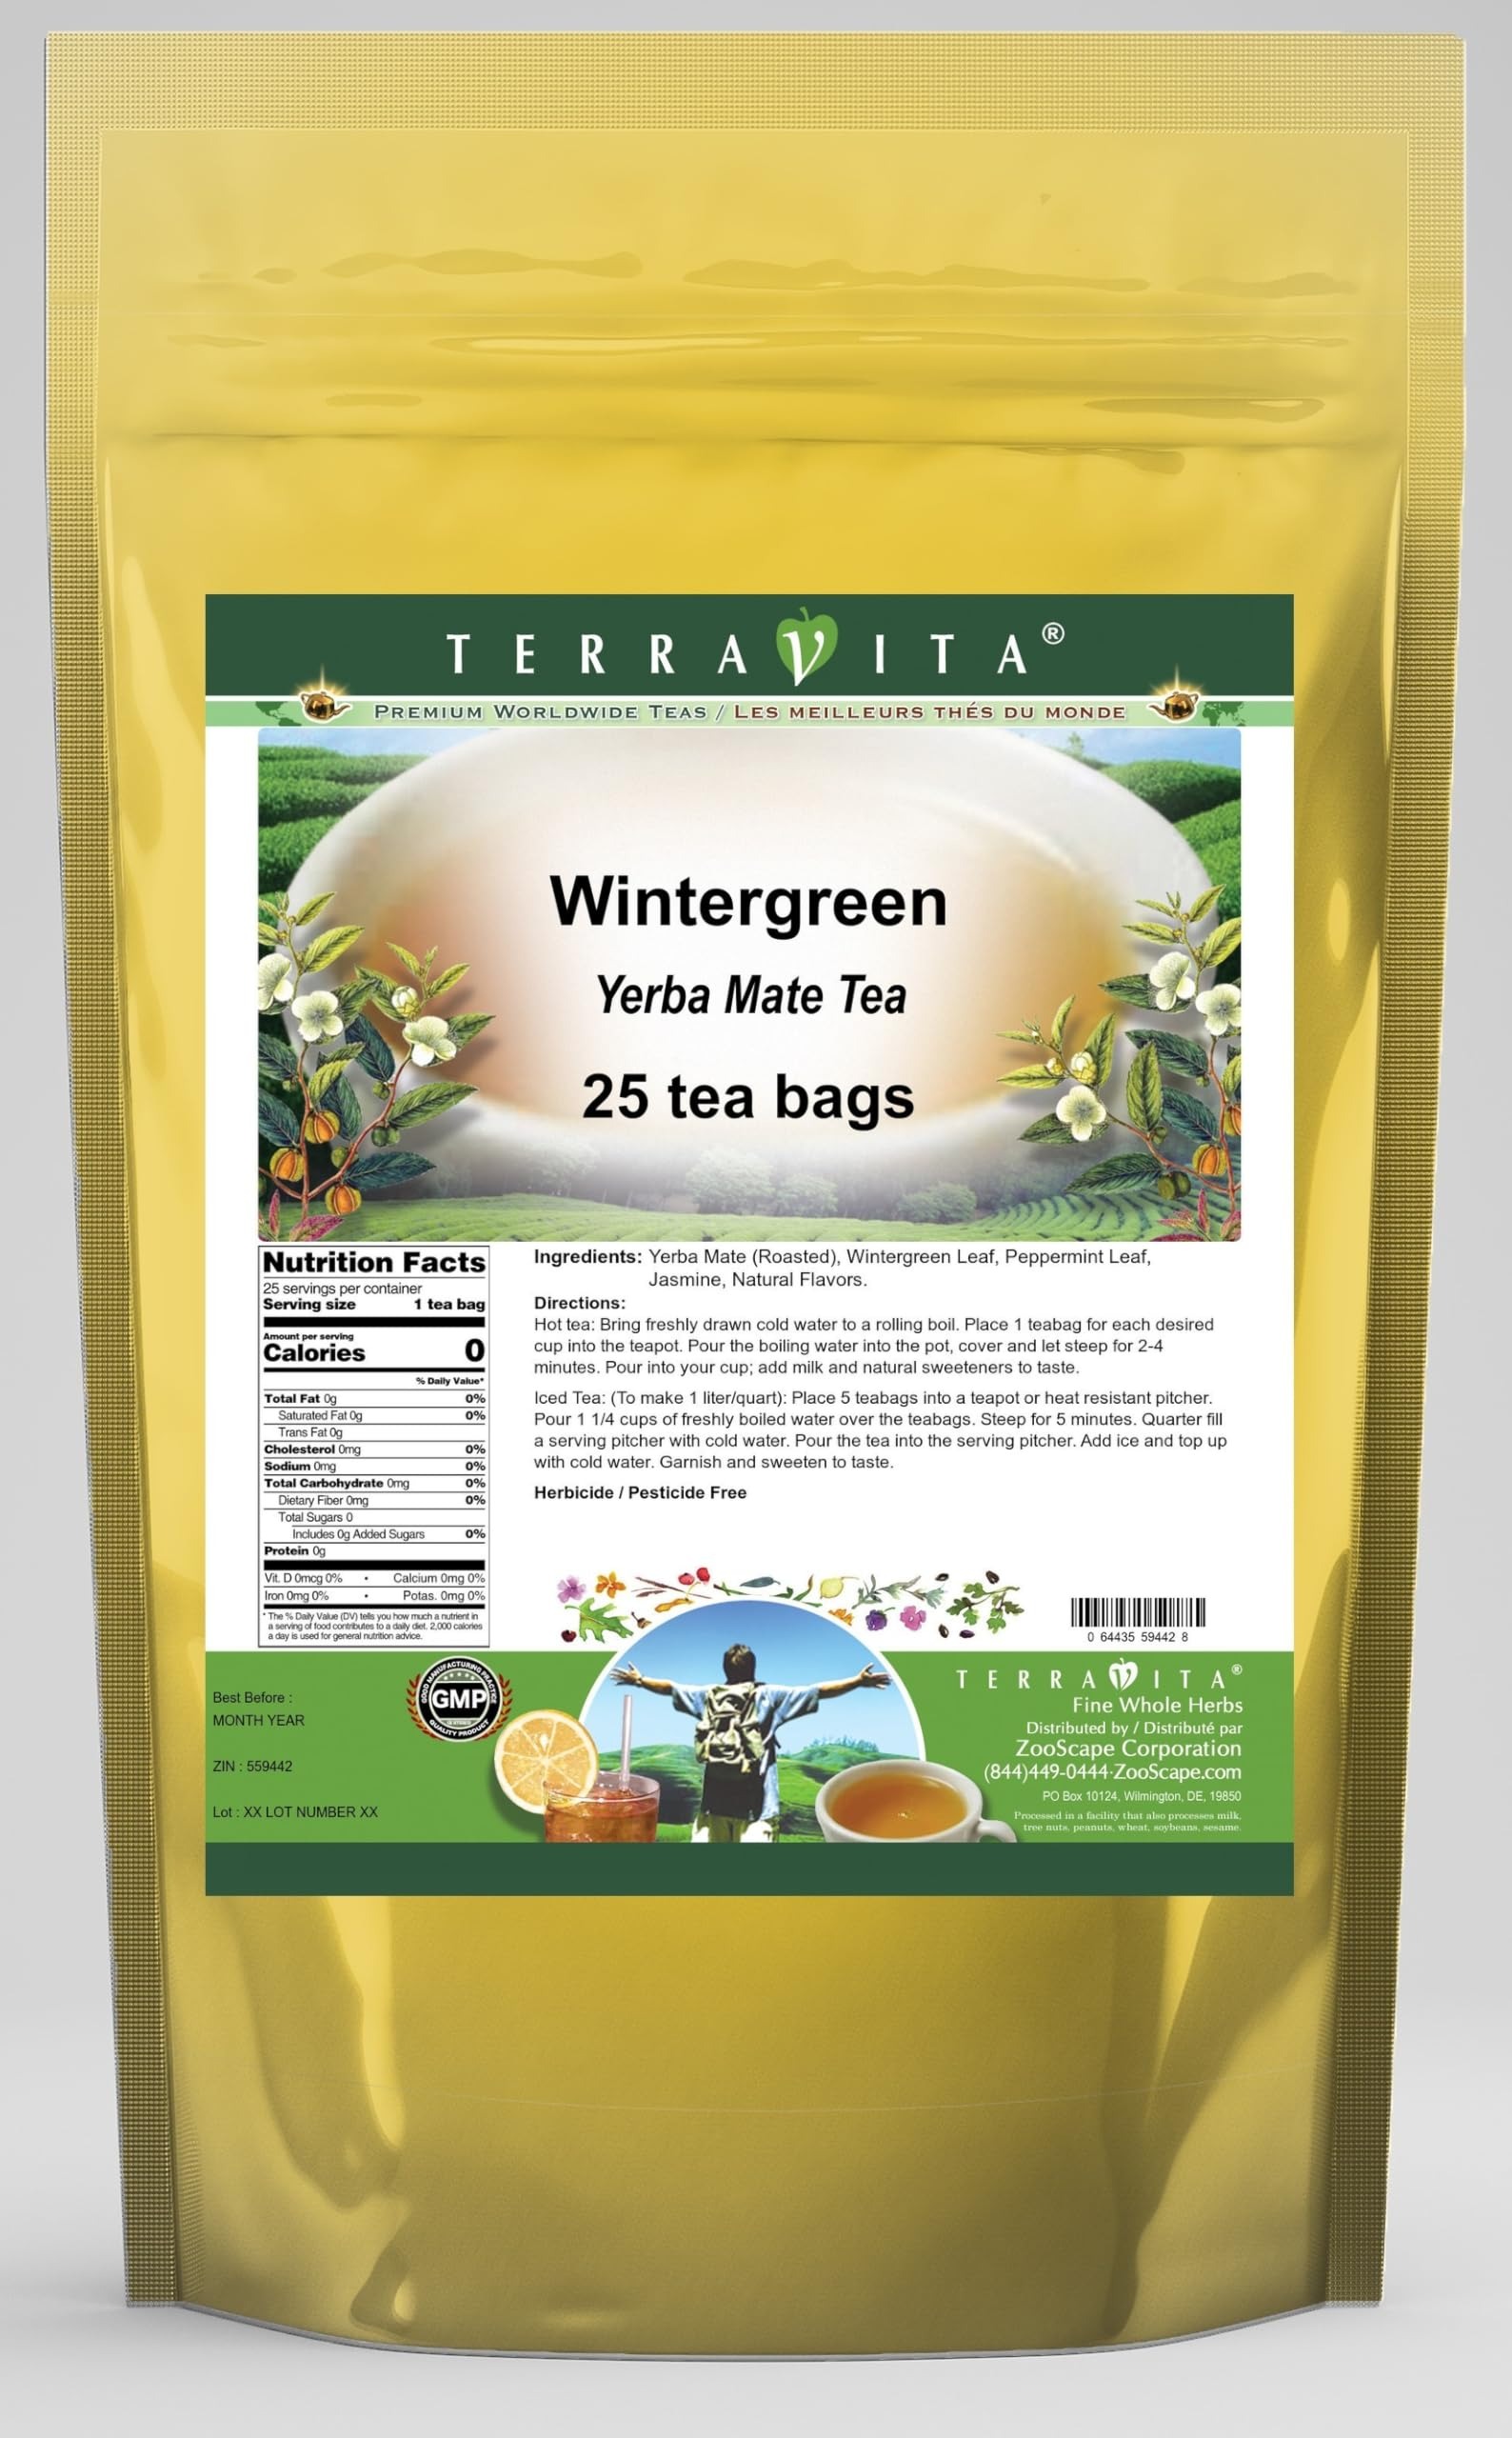
Item Name: Wintergreen Yerba Mate Tea (25 tea bags, ZIN: 559442) - 2 Pack
Bullet Point 1: Our Wintergreen Yerba Mate tea is a scrumptuous all-natural flavored Yerba Mate coffee substitute with Wintergreen Leaf, Peppermint Leaf and Jasmine that will refresh you with its terrific taste! You will enjoy the earthy and acidity-free Wintergreen aroma and flavor again and again! - Ingredients: Yerba Mate, Wintergreen Leaf, Peppermint Leaf, Jasmine and Natural Wintergreen Flavor.
Bullet Point 2: No fillers.
Bullet Point 3: Manufacturer: TerraVita
Bullet Point 4: Size: 25 tea bags
Bullet Point 5: Yerba Mate Tea Bags - Packed in a convenient upright pouch!
Product Description: Our Wintergreen Yerba Mate tea is a scrumptuous all-natural flavored Yerba Mate coffee substitute with Wintergreen Leaf, Peppermint Leaf and Jasmine that will refresh you with its terrific taste! You will enjoy the earthy and acidity-free Wintergreen aroma and flavor again and again! - Ingredients: Yerba Mate, Wintergreen Leaf, Peppermint Leaf, Jasmine and Natural Wintergreen Flavor. - Hot tea brewing method: Bring freshly drawn cold water to a rolling boil. Place 1 teabag for each desired cup into the teapot. Pour the boiling water into the pot, cover and let steep for 2-4 minutes. Pour into your cup; add milk and natural sweeteners to taste. - Iced tea brewing method: (To make 1 liter/quart): Place 5 teabags into a teapot or heat resistant pitcher. Pour 1 1/4 cups of freshly boiled water over the teabags. Steep for 5 minutes. Quarter fill a serving pitcher with cold water. Pour the tea into the serving pitcher. Add ice and top up with cold water. Garnish and sweeten to taste. - TerraVita is an exclusive line of premium-quality, natural source products that use only the finest, purest and most potent ingredients found around the world. TerraVita is hallmarked by the highest possible standards of purity, potency, stability and freshness. All of our products are prepared with the highest elements of quality control, from raw materials through the entire manufacturing process, up to and including the moment that the bottles or bags are sealed for freshness and shipped out to you. Our highest possible standards are certified by independent laboratories and backed by our personal guarantee. - TerraVita exists to meet and ensure your family's health and wellness without the harmful effects of chemicals and health products. We strive to make all of our products affordable and
Value: 50.0
Unit: Count

Price: 37.63